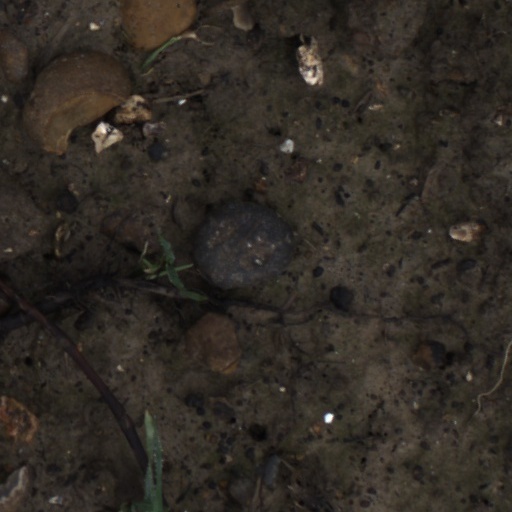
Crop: wheat